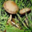
Label: mushroom